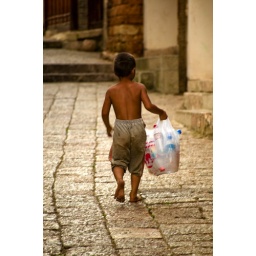
A little boy collects water bottles for deposit money in Lijiang Old Town